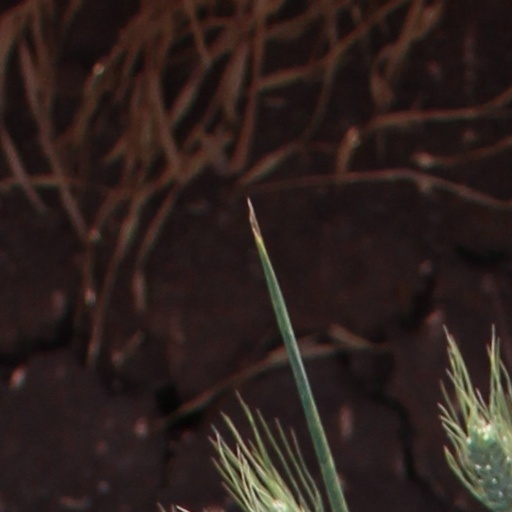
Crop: wheat